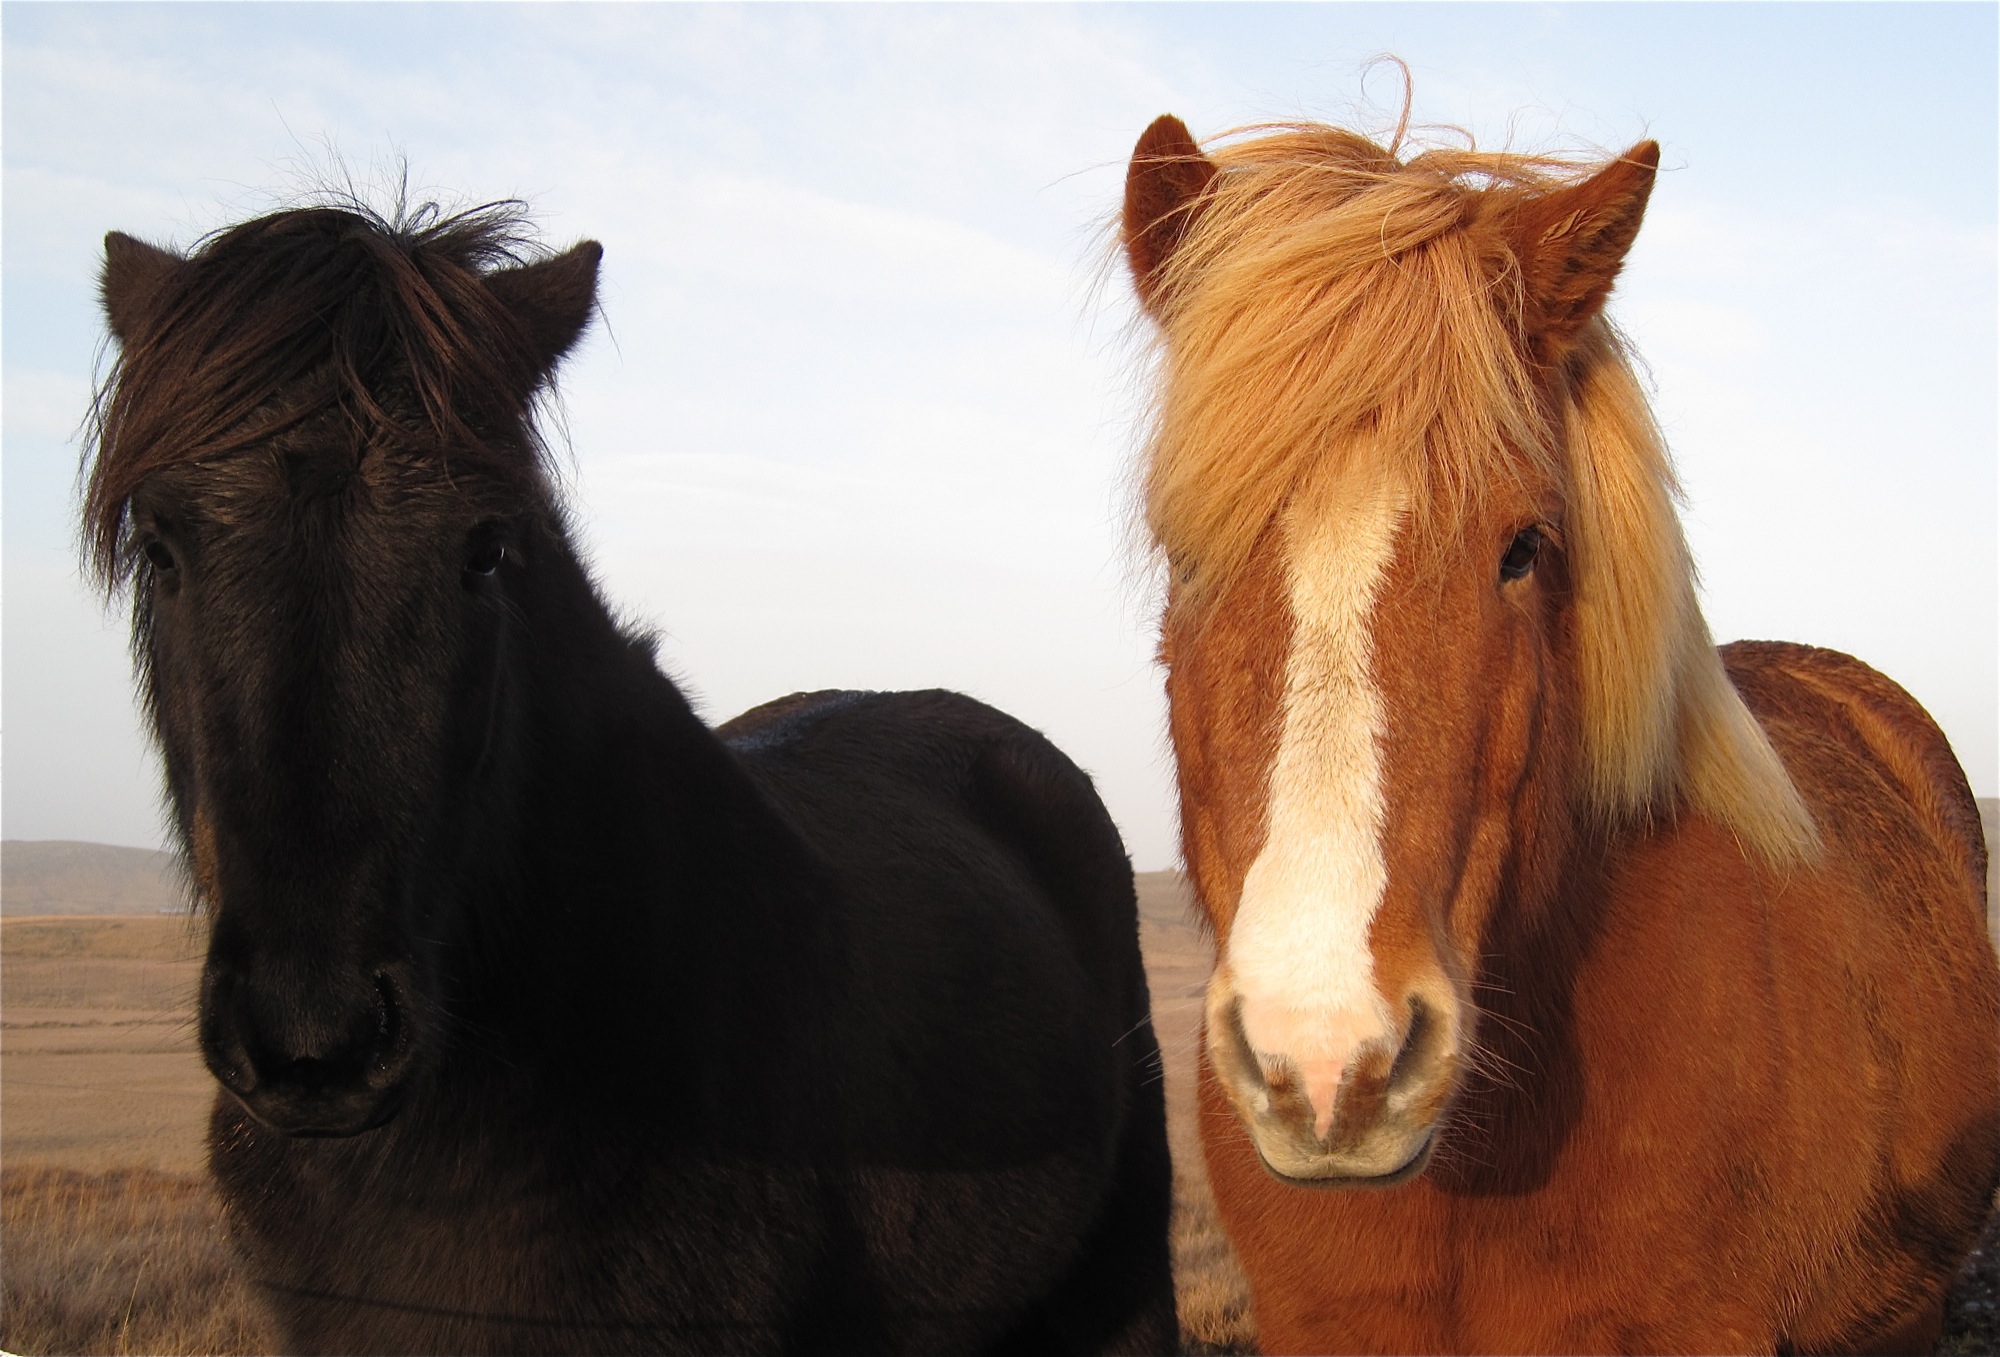
horse, mammal, stallion, mane, iceland, head, vertebrate, mare, skinnhufa, pack animal, horse like mammal, mustang horse